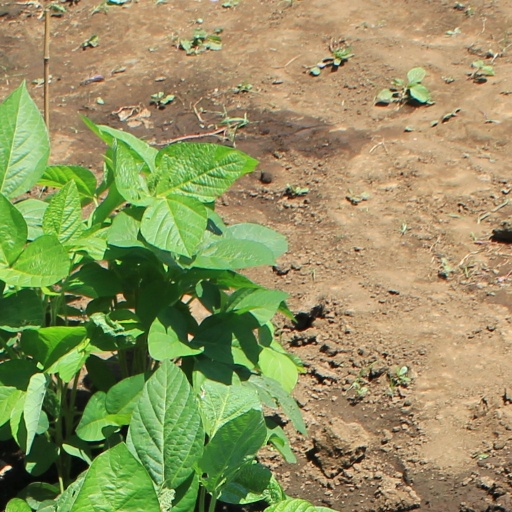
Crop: soybean